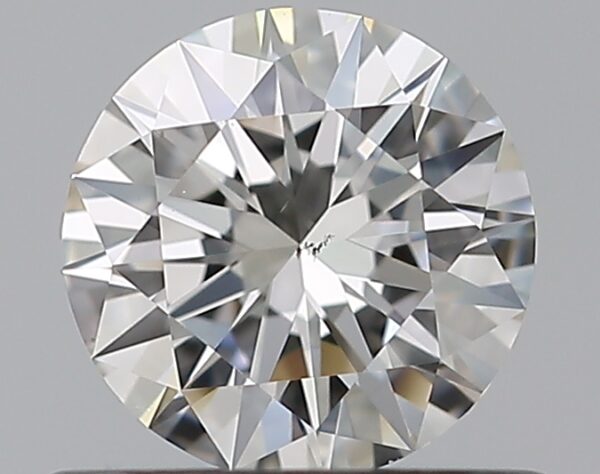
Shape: round
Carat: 0.5
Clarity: VS2
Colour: H
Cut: EX
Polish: EX
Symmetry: EX
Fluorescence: F
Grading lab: GIA
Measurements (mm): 5.2 x 5.23 x 3.11